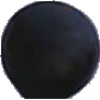
Label: blue_grape